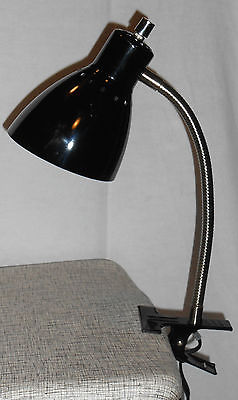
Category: lamp